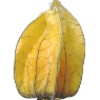
Label: Physalis with Husk 1